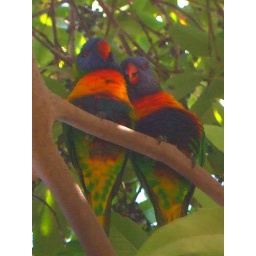
cute pair of rainbow lorikeets in a tree outside our house on the street